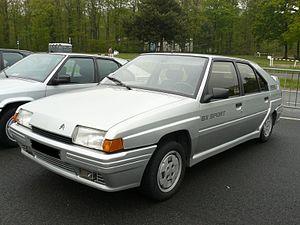
La Citroën BX est une automobile produite par le constructeur français Citroën à 2 315 739 exemplaires entre 1982 et 1994. Située dans la gamme Citroën entre la Citroën AX et la CX, la BX est dévoilée aux pieds de la Tour Eiffel et lancée au Salon de l'Automobile de Paris en octobre 1982.